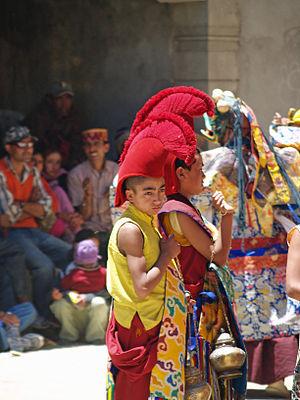
Yung Drung Tharpa Ling, appelé aujourd'hui Lamayuru, est le plus ancien monastère tibétain du Ladakh appartenant aujourd'hui à la lignée Drikung de l'ordre Kagyupa. Il est situé à 127 km à l'ouest de Leh, la capitale du Ladakh, dans le district de Kargil sur la route de Srinagar - Kargil - Leh, à une altitude de 3 510 m.